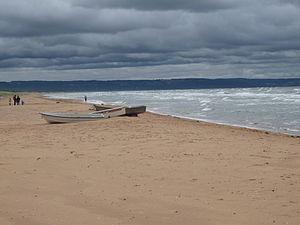
Mellbystrand est une localité de Suède située dans la commune de Laholm du comté de Halland. Elle couvre une superficie de 2,71 km². En 2010, elle compte 1 619 habitants.